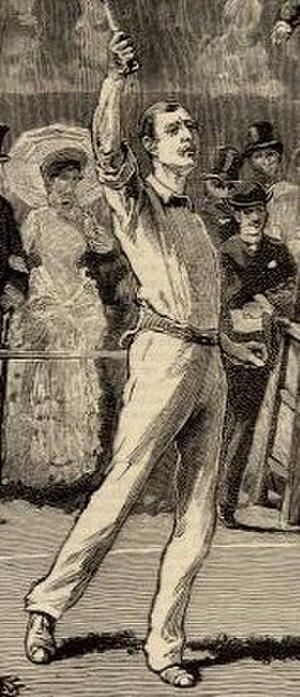
William Charles Renshaw né le 3 janvier 1861 à Royal Leamington Spa - mort le 12 août 1904 à Swanage est un joueur de tennis anglais.